South African contract law

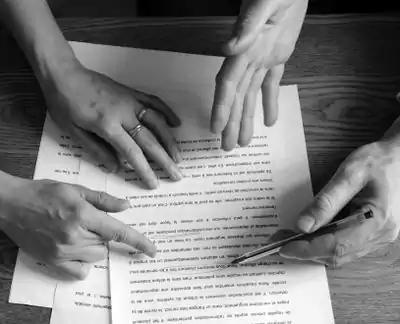
A contract is an agreement between parties intended to create legal obligations.

A contract in South Africa is an agreement that creates enforceable obligations, distinct from agreements that discharge obligations (e.g., release), transfer rights (e.g., cession), or govern family matters (e.g., marriage settlements). Contracts are classified as obligationary agreements, requiring mutual consent and serious intent to be legally binding. They underpin transactions by providing certainty and recourse in disputes, regulated by principles of good faith and public policy.